Central giant-cell granuloma

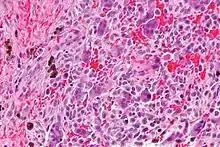
Micrograph of a central giant cell granuloma showing the characteristic giant cells with surrounding cells that have nuclei that are dissimilar to those in the giant cells. H&E stain.

Central giant-cell granuloma (CGCG) is a localised benign condition of the jaws. It is twice as common in females and is more likely to occur before age 30. Central giant-cell granulomas are more common in the anterior mandible, often crossing the midline and causing painless swellings.